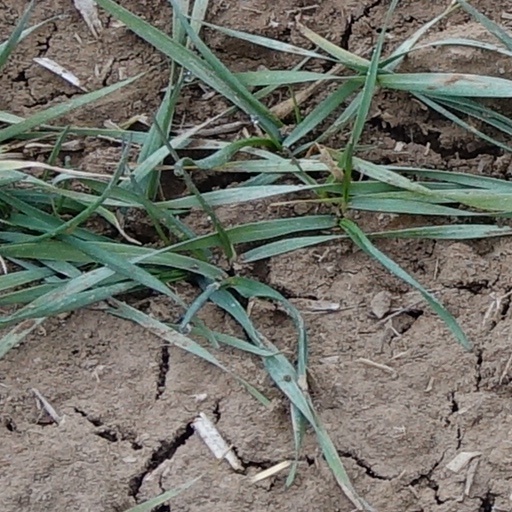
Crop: wheat